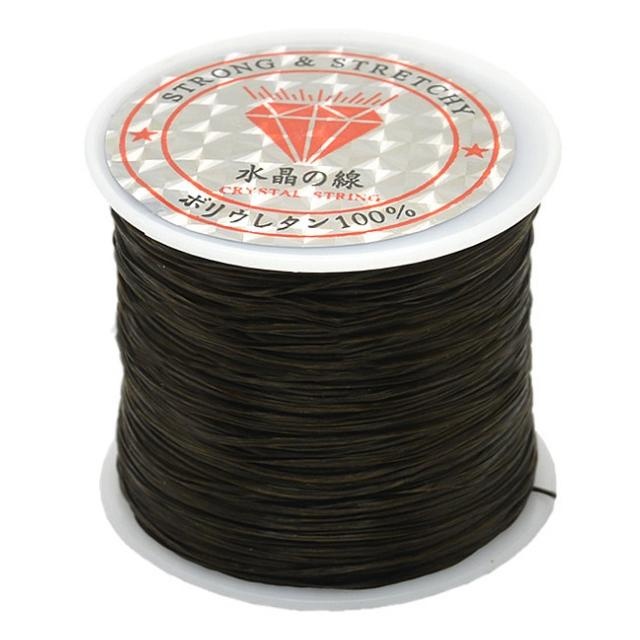
2 Pack 50M 0.5Mm Elastic Cord For Jewelry Making - Brown
Features: • Elastic wire/cord/string/thread for making bracelets and other jewelry • Made of high-quality rubber material • Durable and strong design with a width of 0.5mm • Elastic rope design for easy use and flexibility Specifications: • Material: Rubber • Width: 0.5 mm • Can be Used for Making Bracelets and Other Jewelry Package Includes: (as per selected options) • 1 x 2 Pack 50M 0.5Mm Elastic Cord For Jewelry Making Returns, Refunds, and Replacements: Products that are received faulty, damaged, or not as described are eligible for a return, refund, or replacement by Australian Consumer Law (ACL). We are committed to ensuring that all products meet the standards of quality and reliability expected by our customers. However, please note that we do not accept returns or provide refunds for Changes of Mind (COM). We encourage you to carefully consider your purchase to ensure it meets your needs and expectations. Delivery Timeframe: Please note that we cannot guarantee an exact delivery date. The estimated delivery timeframes exclude weekends, public holidays, and any potential delays caused by local shipping carriers due to network congestion, natural disasters (such as floods or bushfires), or other unforeseen circumstances. 8-12 Working Days (approximately) across Australia
Brand: Awze
Category: Arts & Entertainment > Hobbies & Creative Arts > Arts & Crafts > Art & Crafting Materials > Crafting Wire > Jewelry & Beading Wire > Beading Wire